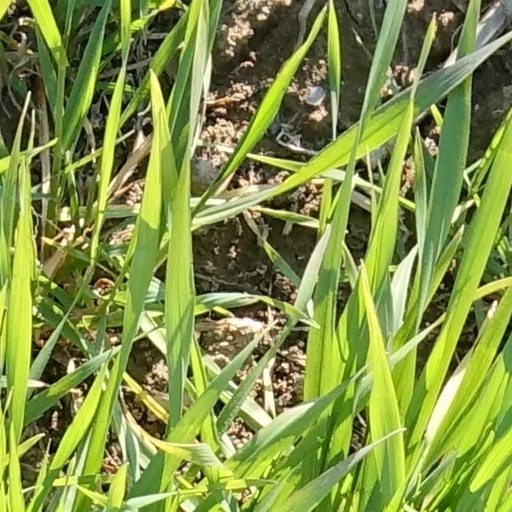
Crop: wheat